JPEG

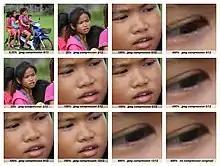
Visual impact of a jpeg compression on Photoshop on a picture of 4480x4480 pixels

For information, the uncompressed 24-bit RGB bitmap image below (73,242 pixels) would require 219,726 bytes (excluding all other information headers). The filesizes indicated below include the internal JPEG information headers and some metadata. For highest quality images (Q=100), about 8.25 bits per color pixel is required. On grayscale images, a minimum of 6.5 bits per pixel is enough (a comparable Q=100 quality color information requires about 25% more encoded bits). The highest quality image below (Q=100) is encoded at nine bits per color pixel, the medium quality image (Q=25) uses one bit per color pixel. For most applications, the quality factor should not go below 0.75 bit per pixel (Q=12.5), as demonstrated by the low quality image. The image at lowest quality uses only 0.13 bit per pixel, and displays very poor color. This is useful when the image will be displayed in a significantly scaled-down size. A method for creating better quantization matrices for a given image quality using PSNR instead of the Q factor is described in Minguillón & Pujol (2001).